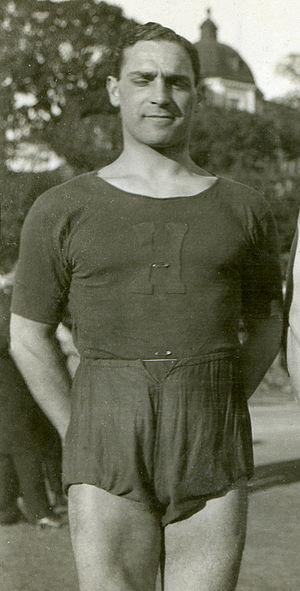
Fausto Alesio Padovini Acke est un gymnaste artistique suédois né le 23 mai 1897 à Rome et mort le 14 mai 1967 à Hollywood.